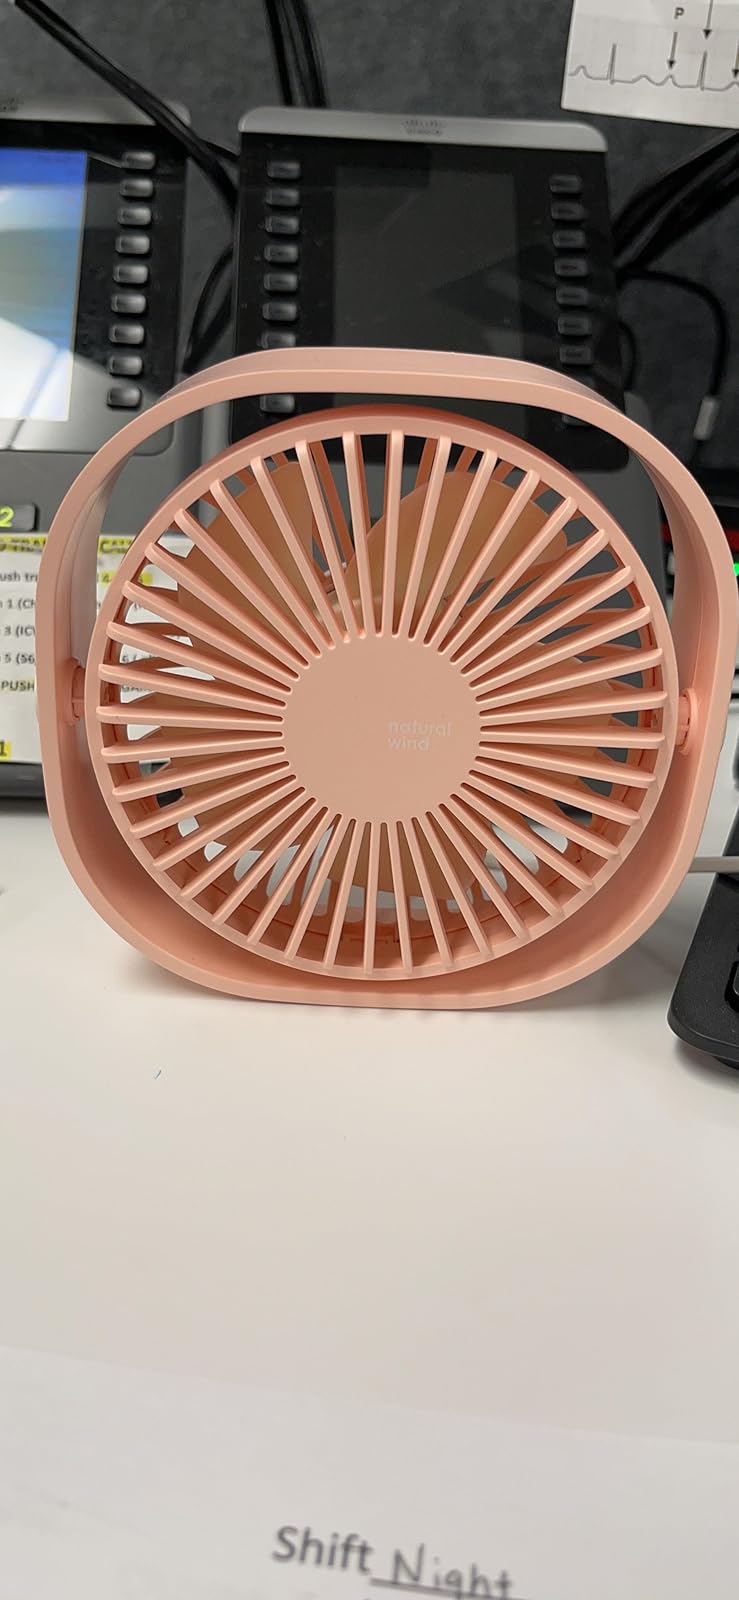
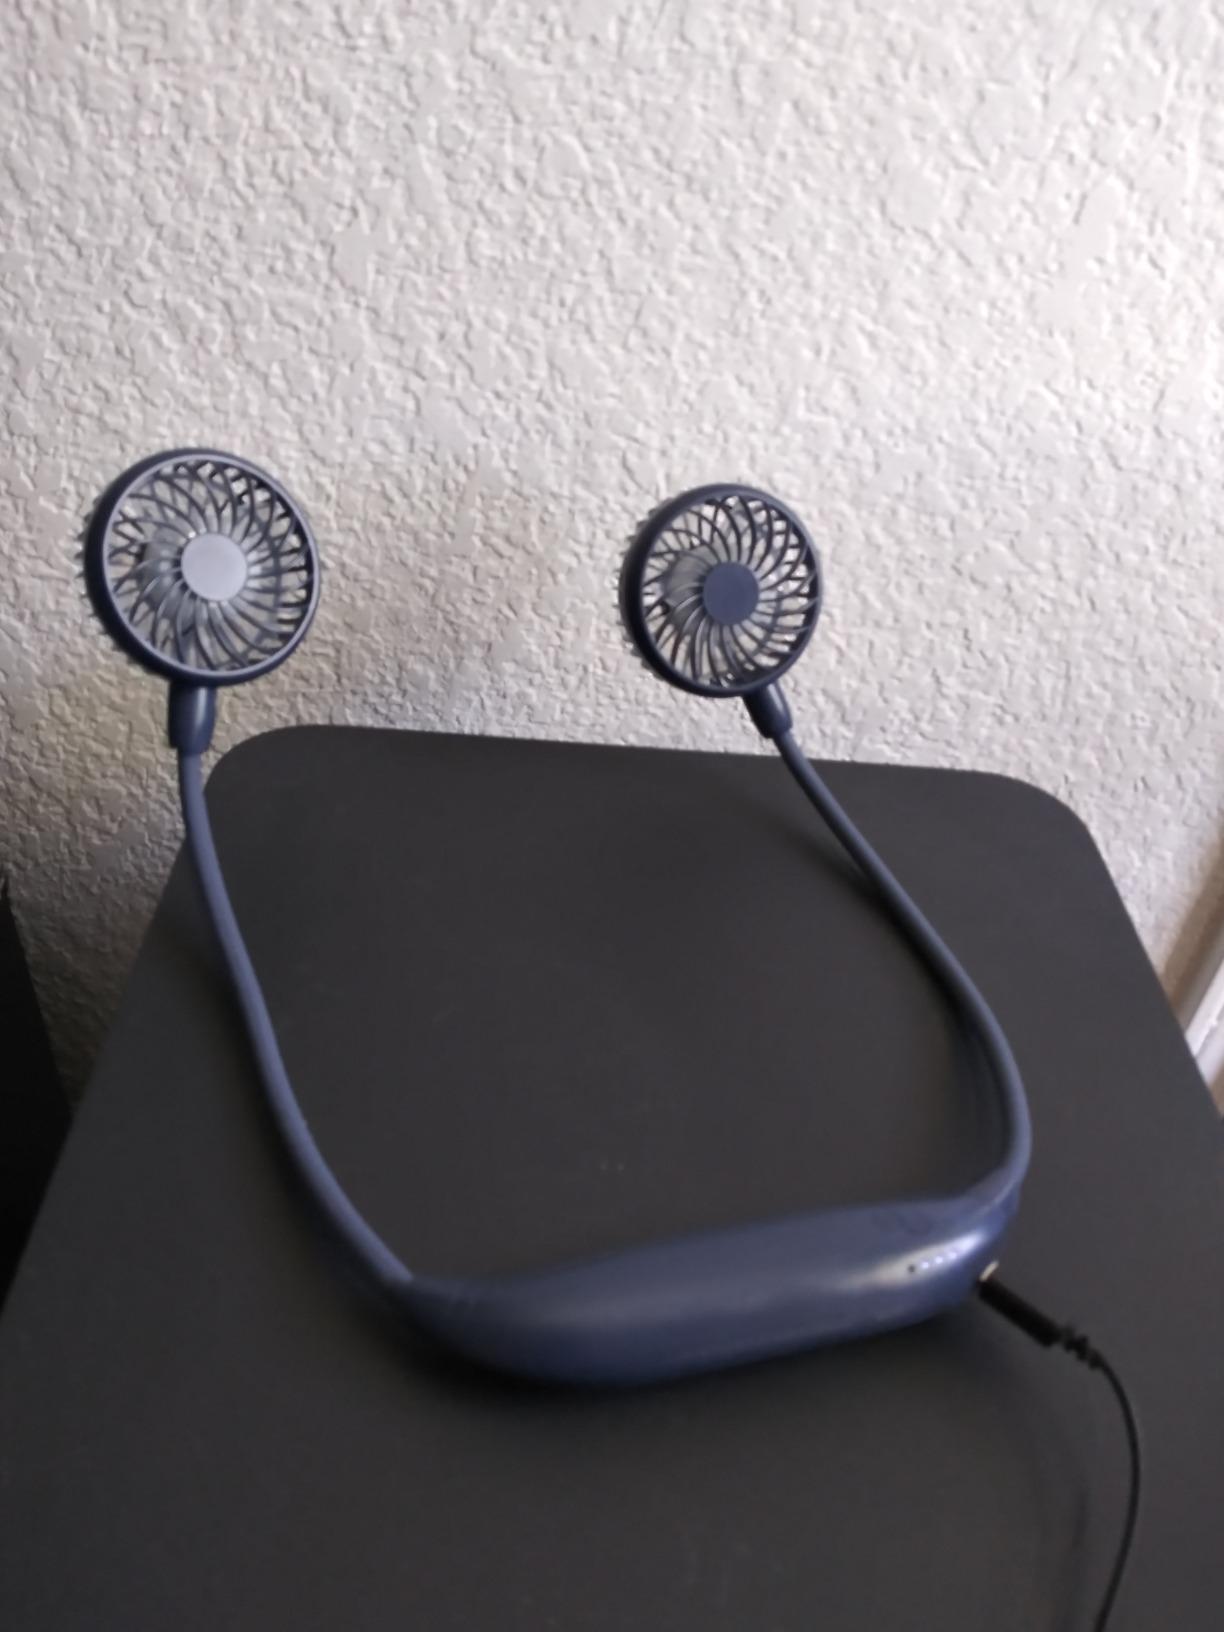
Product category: fan
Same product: no